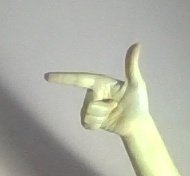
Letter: yaa